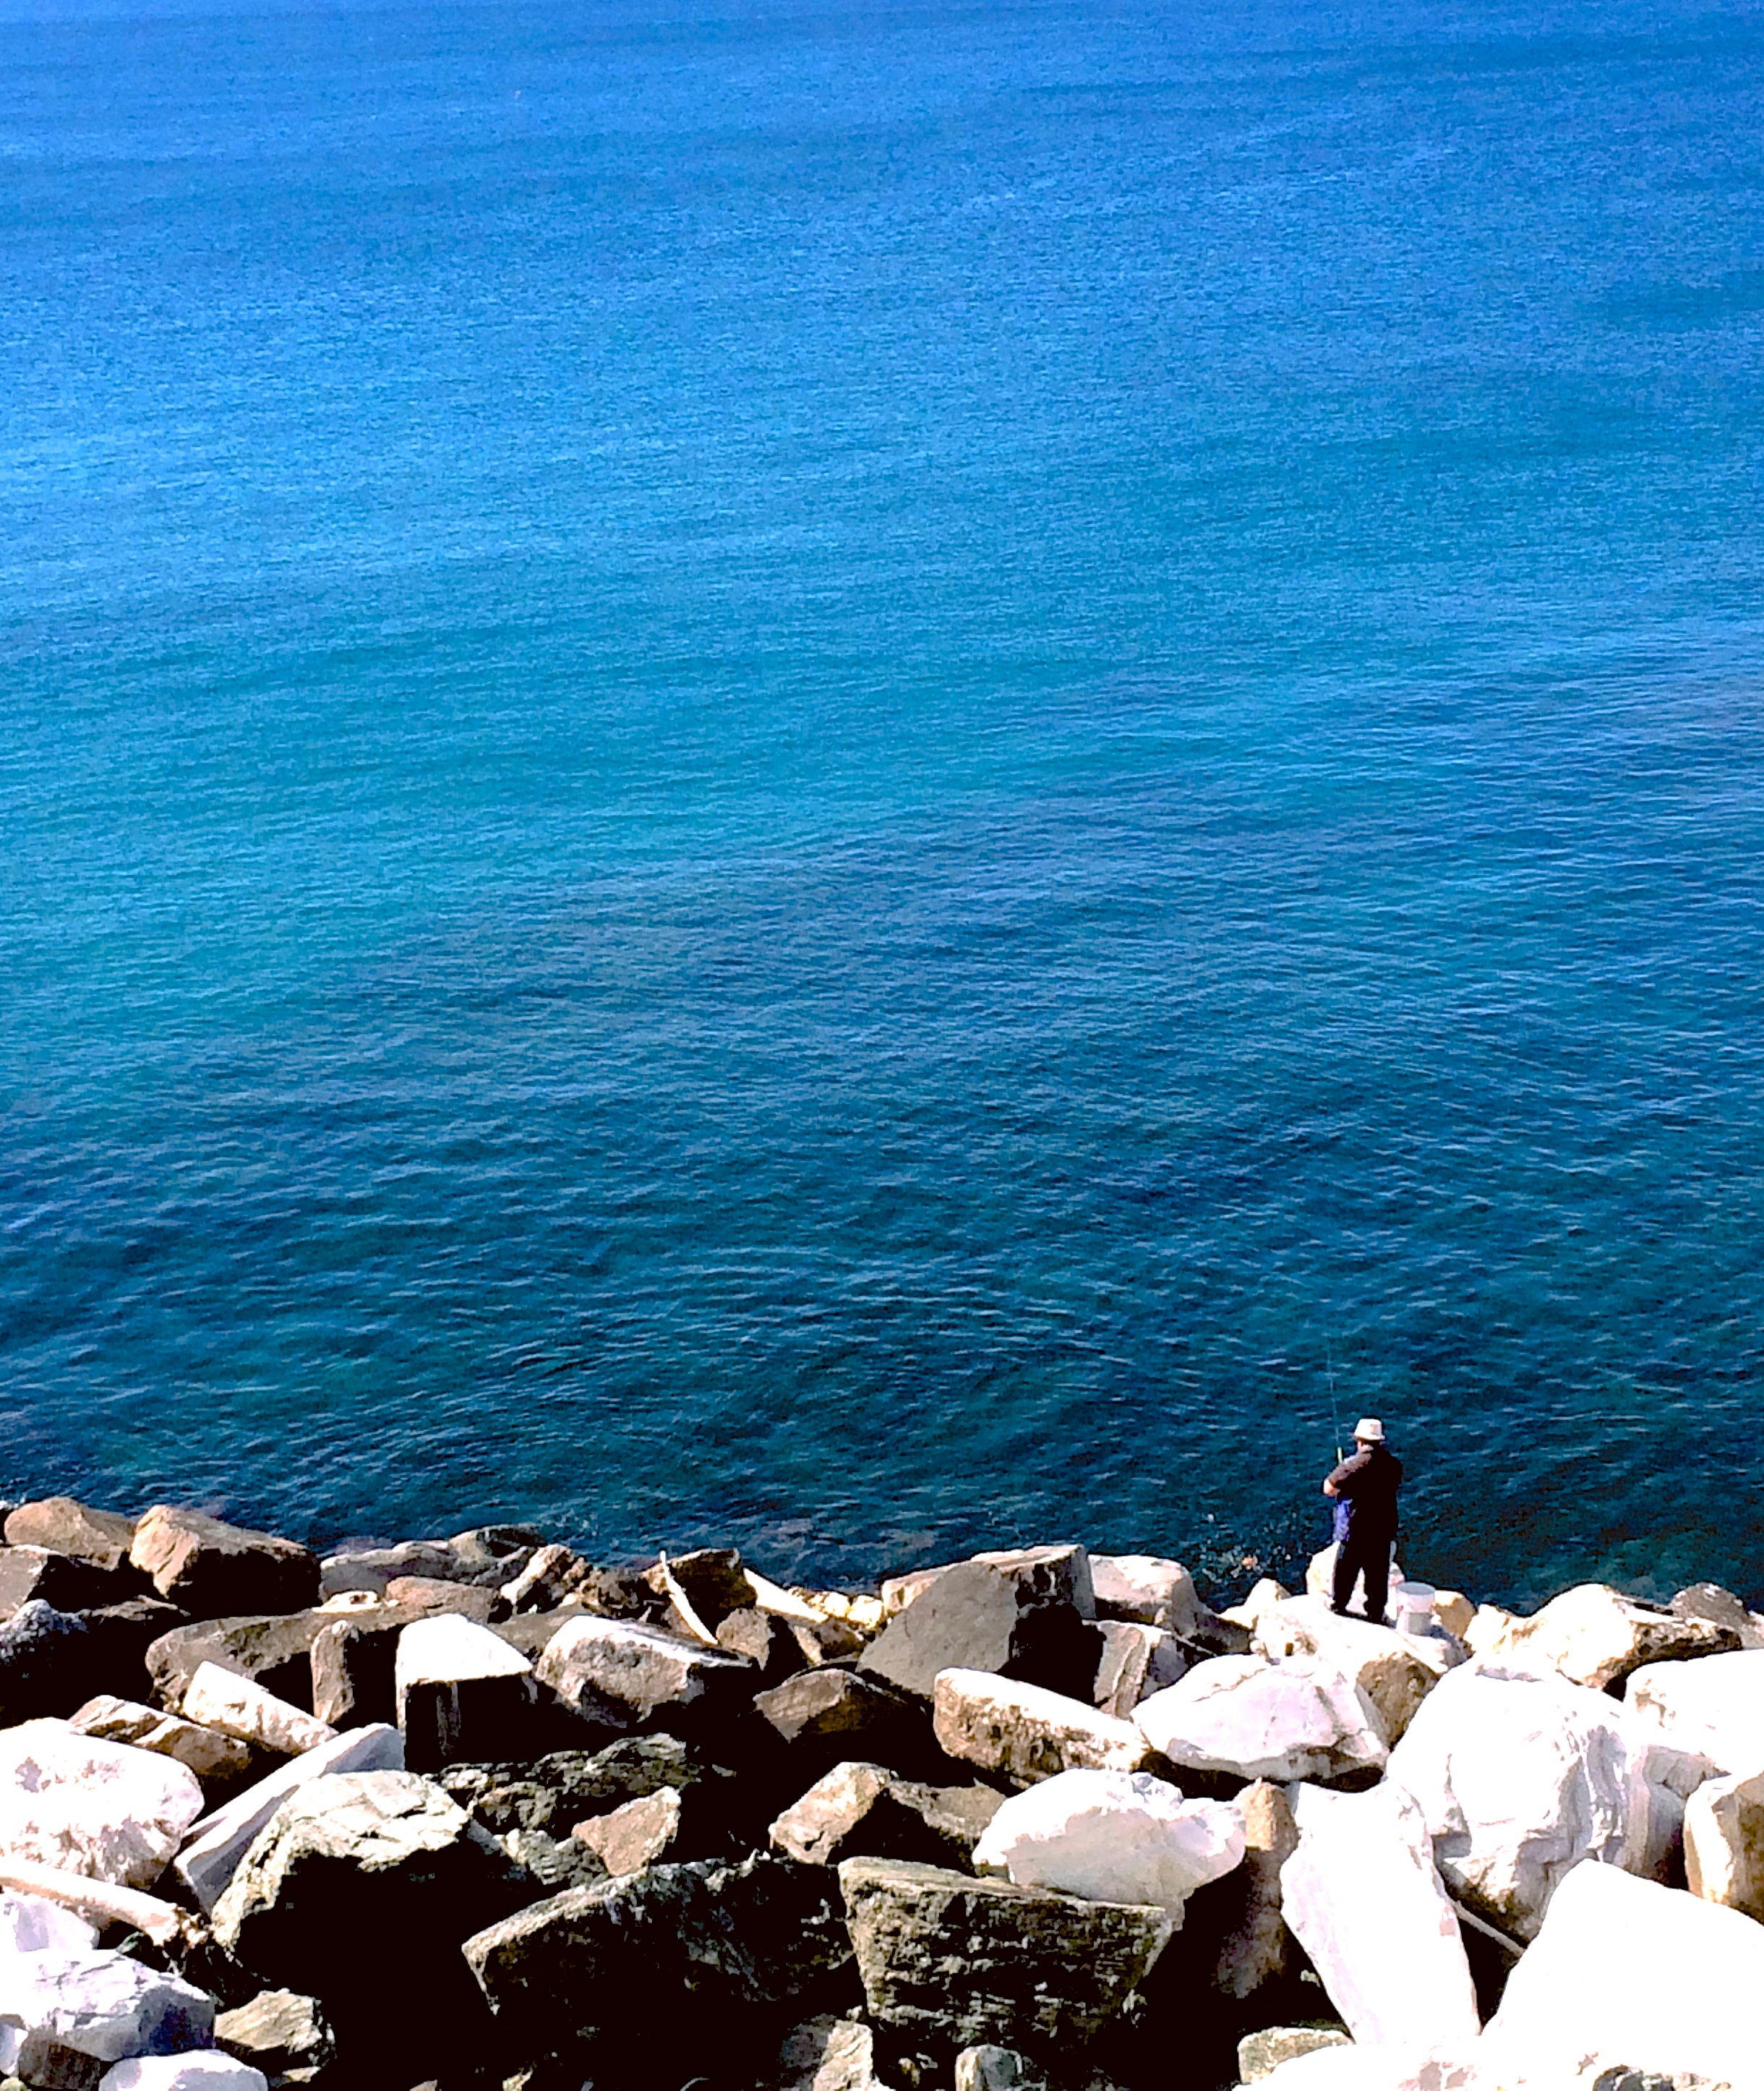
beach, sea, coast, rock, ocean, horizon, shore, vacation, cliff, cove, bay, terrain, body of water, breakwater, cape, islet